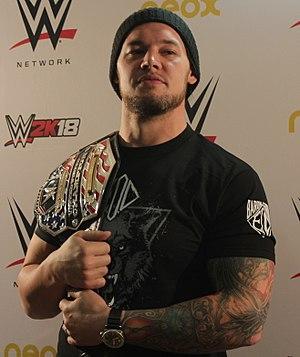
Thomas Pestock, est un catcheur américain connu sous le nom de ring de King Corbin. Il travaille actuellement à la World Wrestling Entertainment, dans la division SmackDown.